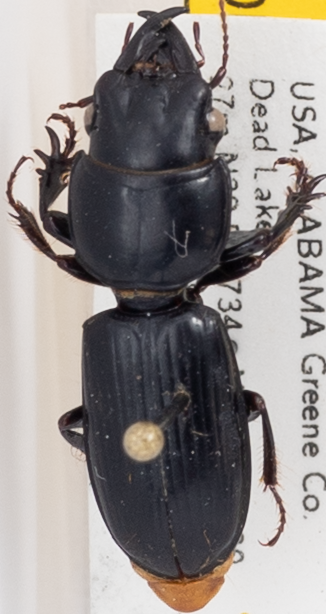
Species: Scarites subterraneus
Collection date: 2018-06-18
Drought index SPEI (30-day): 0.866
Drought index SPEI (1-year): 0.664
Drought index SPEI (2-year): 0.018